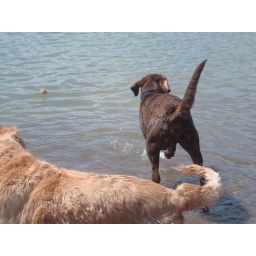
This was at the dog park lake in far-away Gilbert AZ. Worth the hour drive though